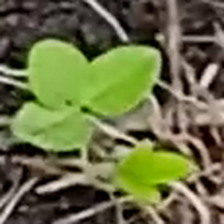
Weed species: Asian_Pigeonwings_(Clitoria Ternatea)